Church of St Lawrence, Alton

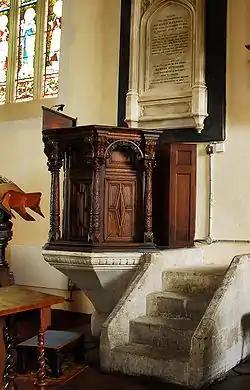
17th-century pulpit, where Colonel Boles was said to have been killed during the Battle of Alton

Following the Dissolution of the Monasteries, St Lawrence's passed to the patronage of the Dean and Chapter of Winchester on 1 May 1541. It appears that in this period the church was also a seat of learning; with the exception of Winchester College, the oldest record of any educational establishment in Hampshire comes from a report of 1548 to Edward VI's Chantry Commissioners, which states that there was in Alton: